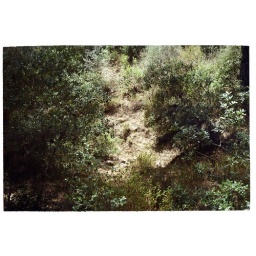
I climbed this mountain like hill in Turkey at least a few times, and the scenery was beautiful.